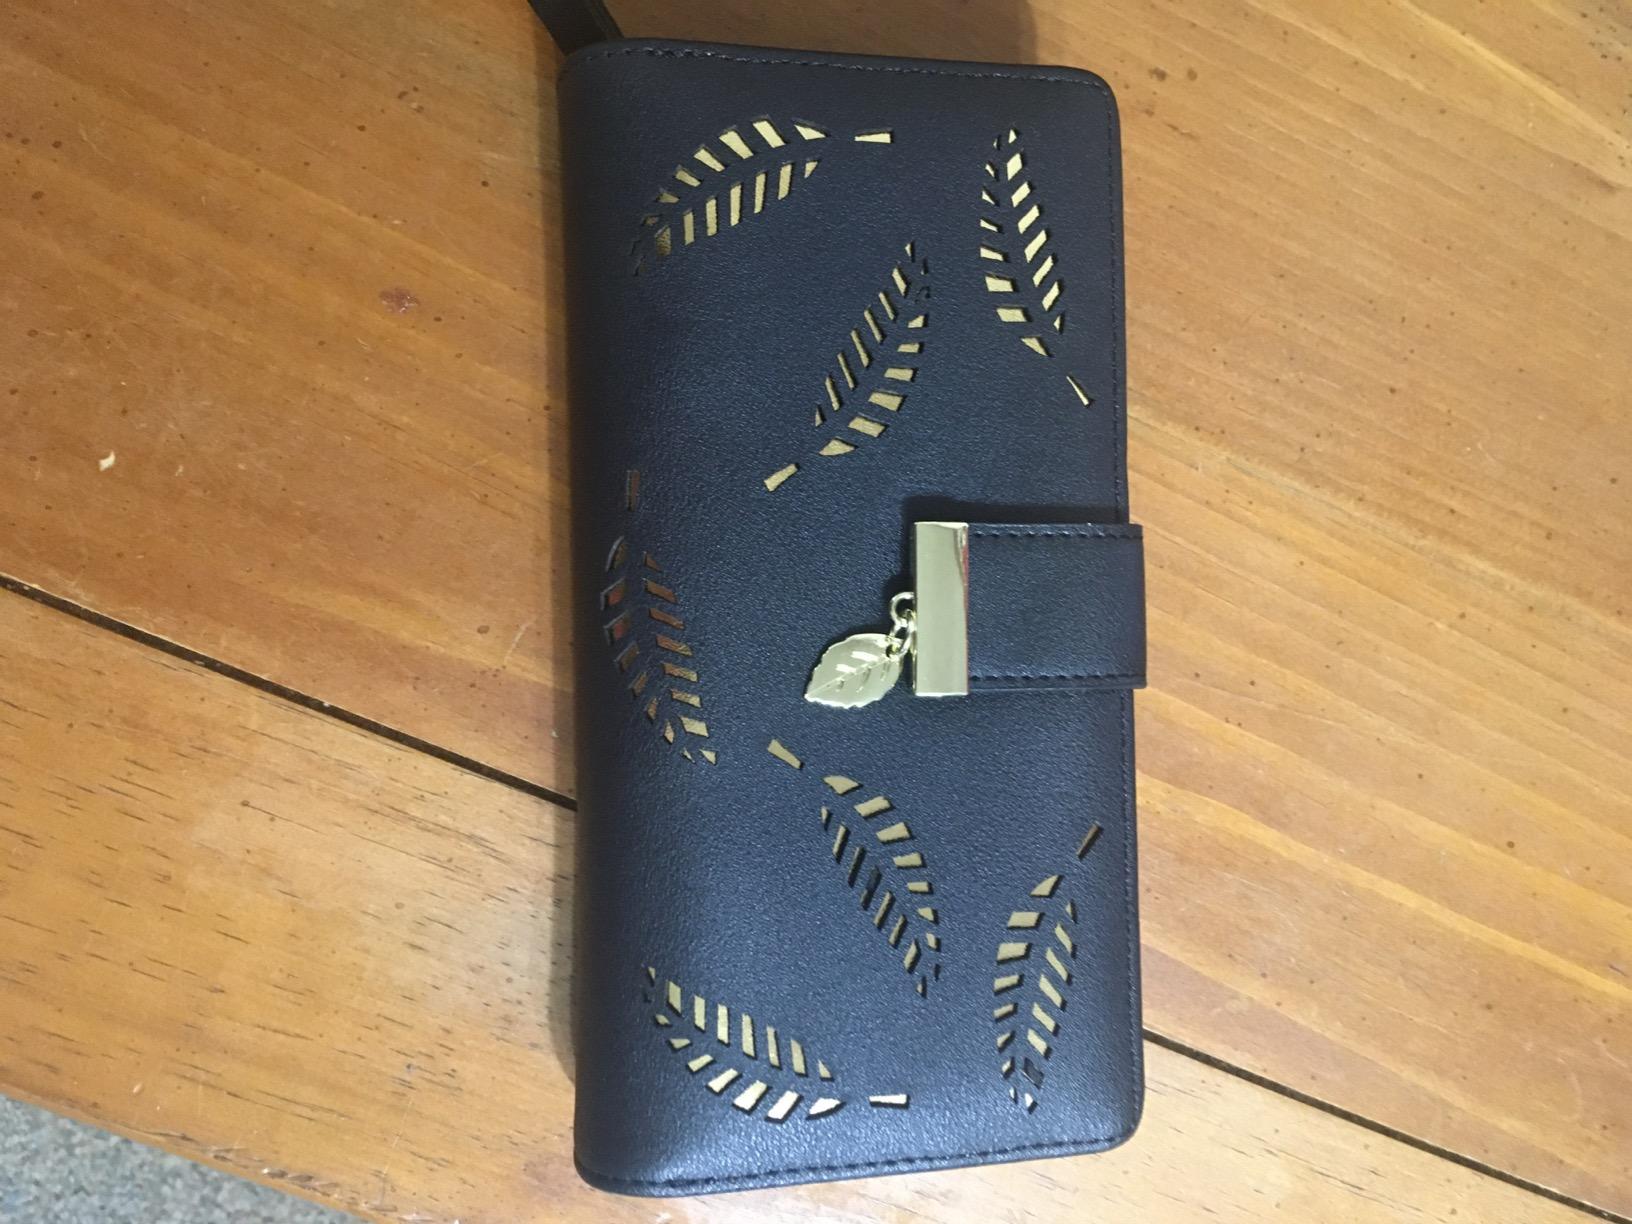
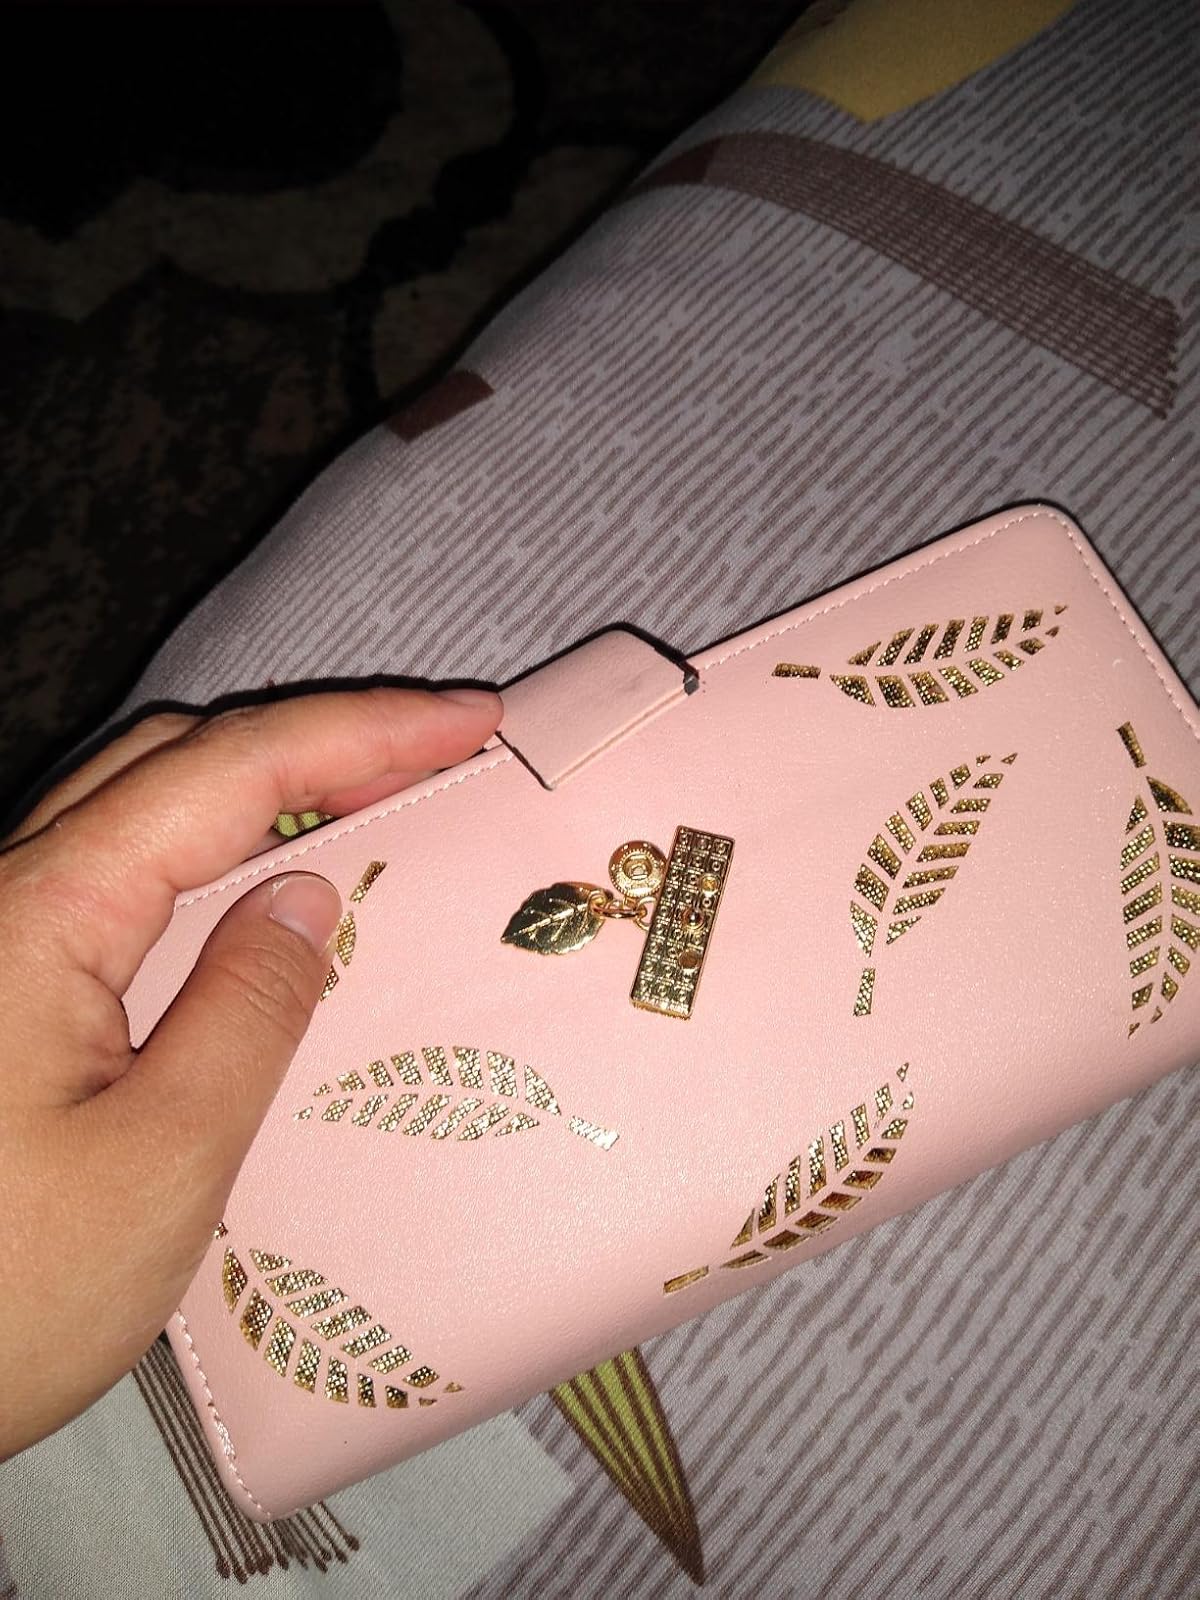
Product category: accessories_handbag
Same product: no